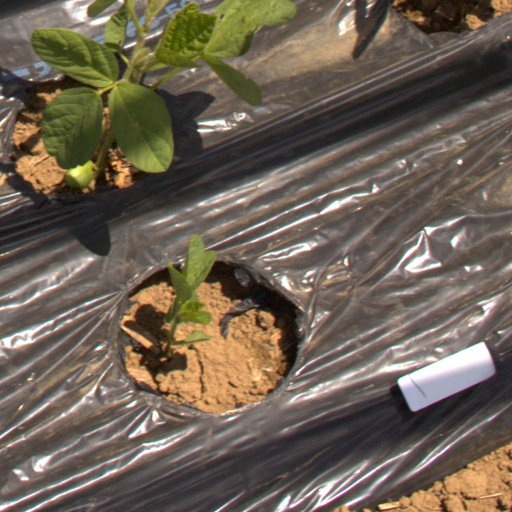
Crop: Jerusalem artichoke